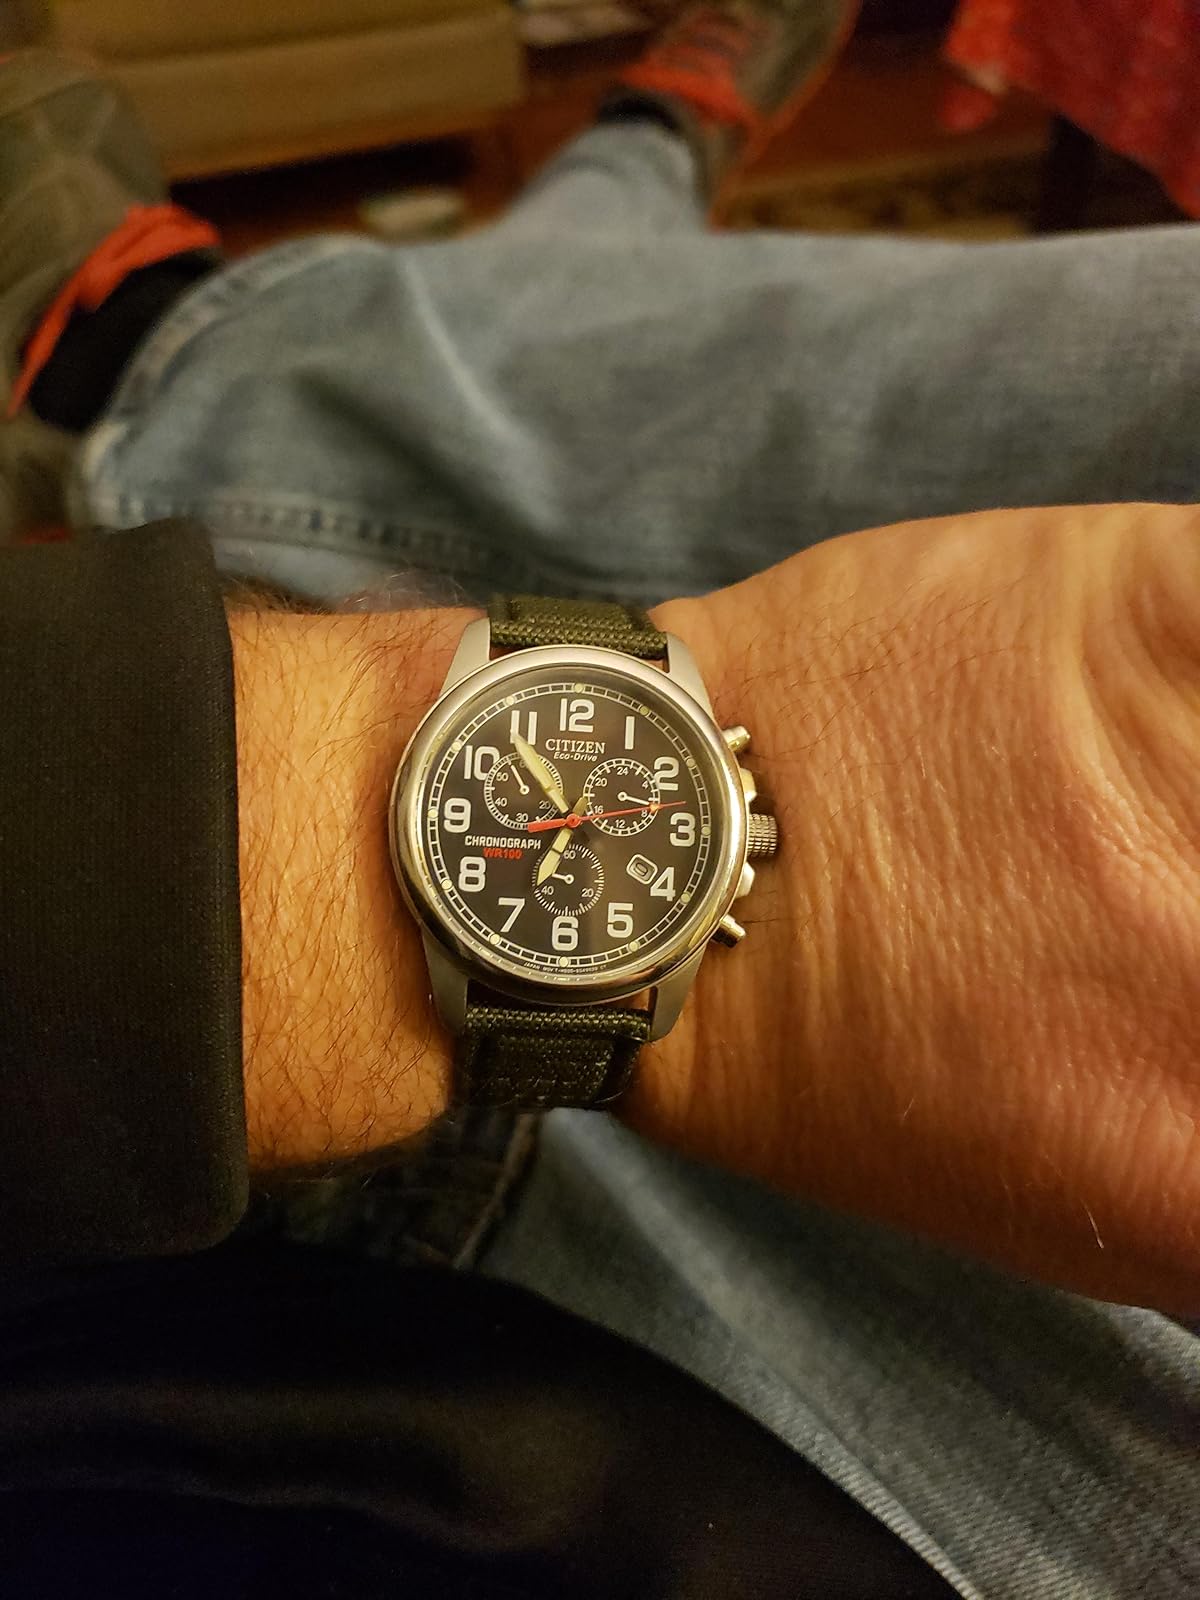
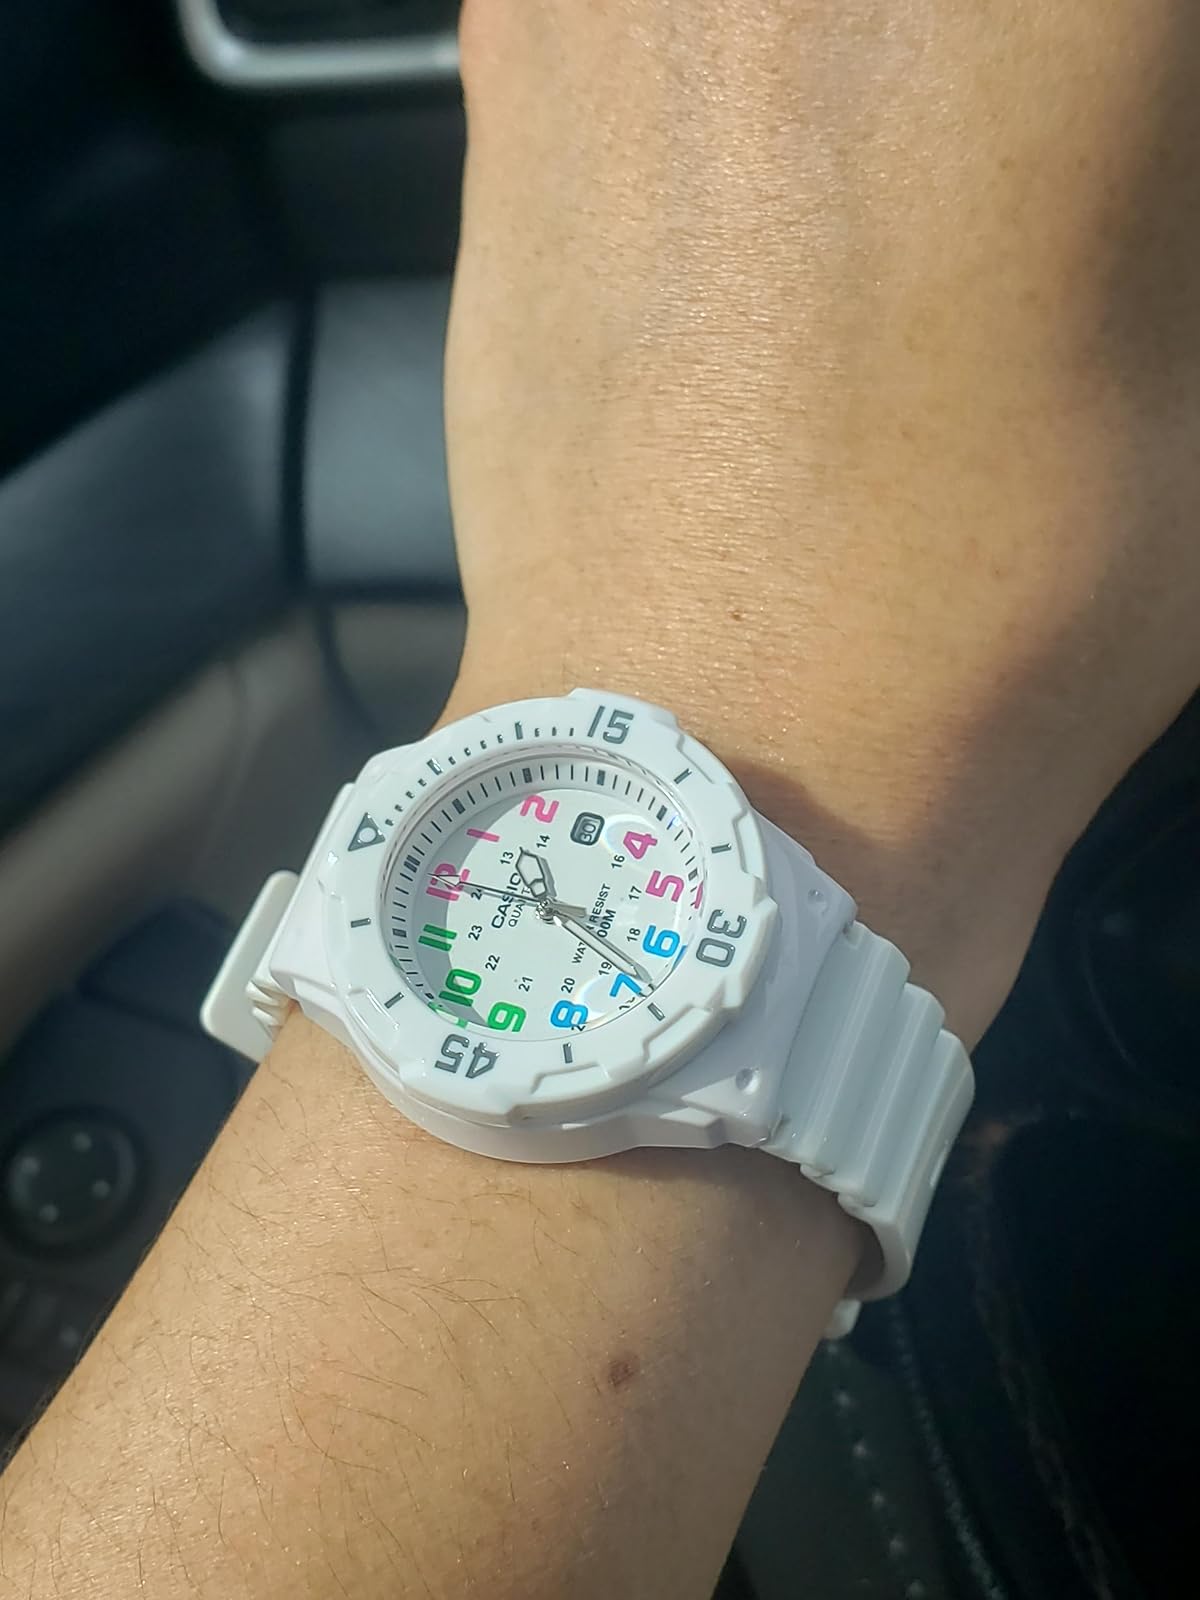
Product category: accessories_watch
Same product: no